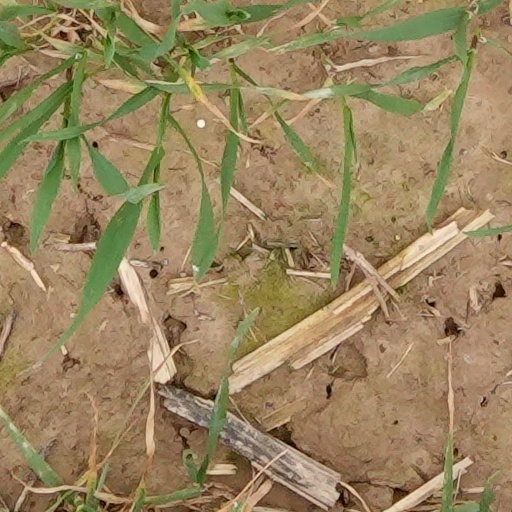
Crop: wheat